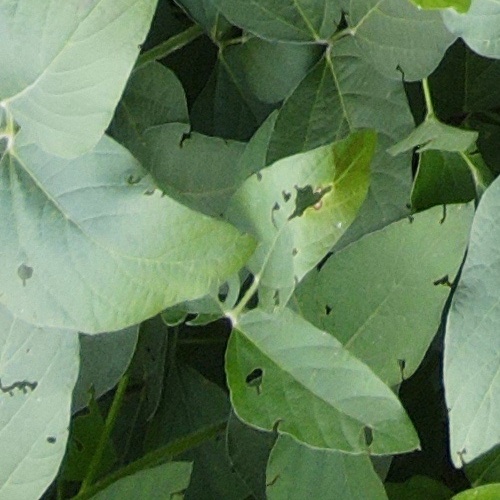
Label: Caterpillar